Question: Please indicate a possible affordance area of the hold_bottle that can be used for holding
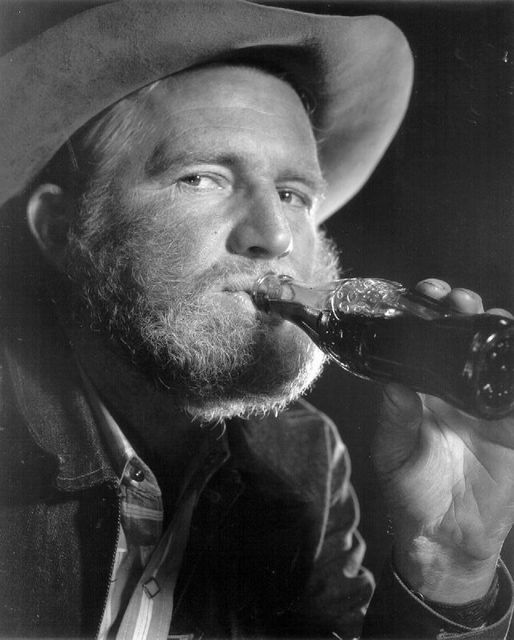
Answer: [247.5, 260.5, 508.5, 419.5]